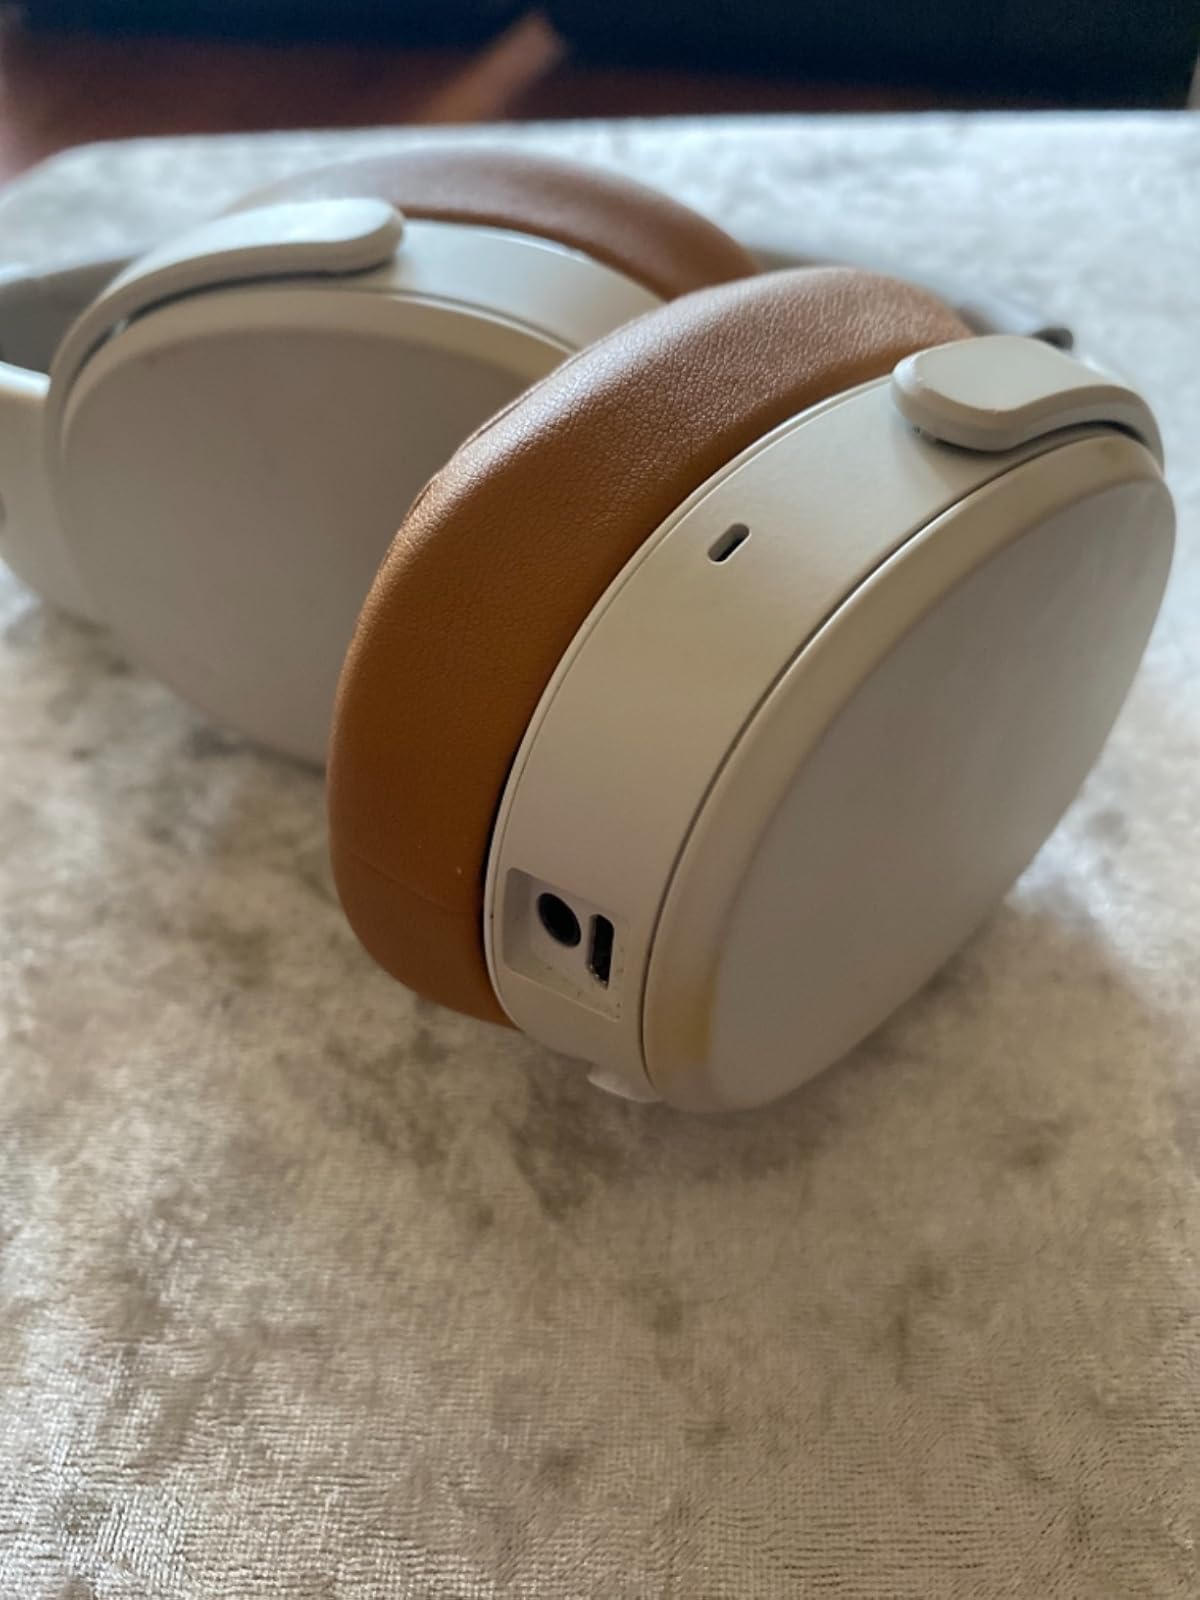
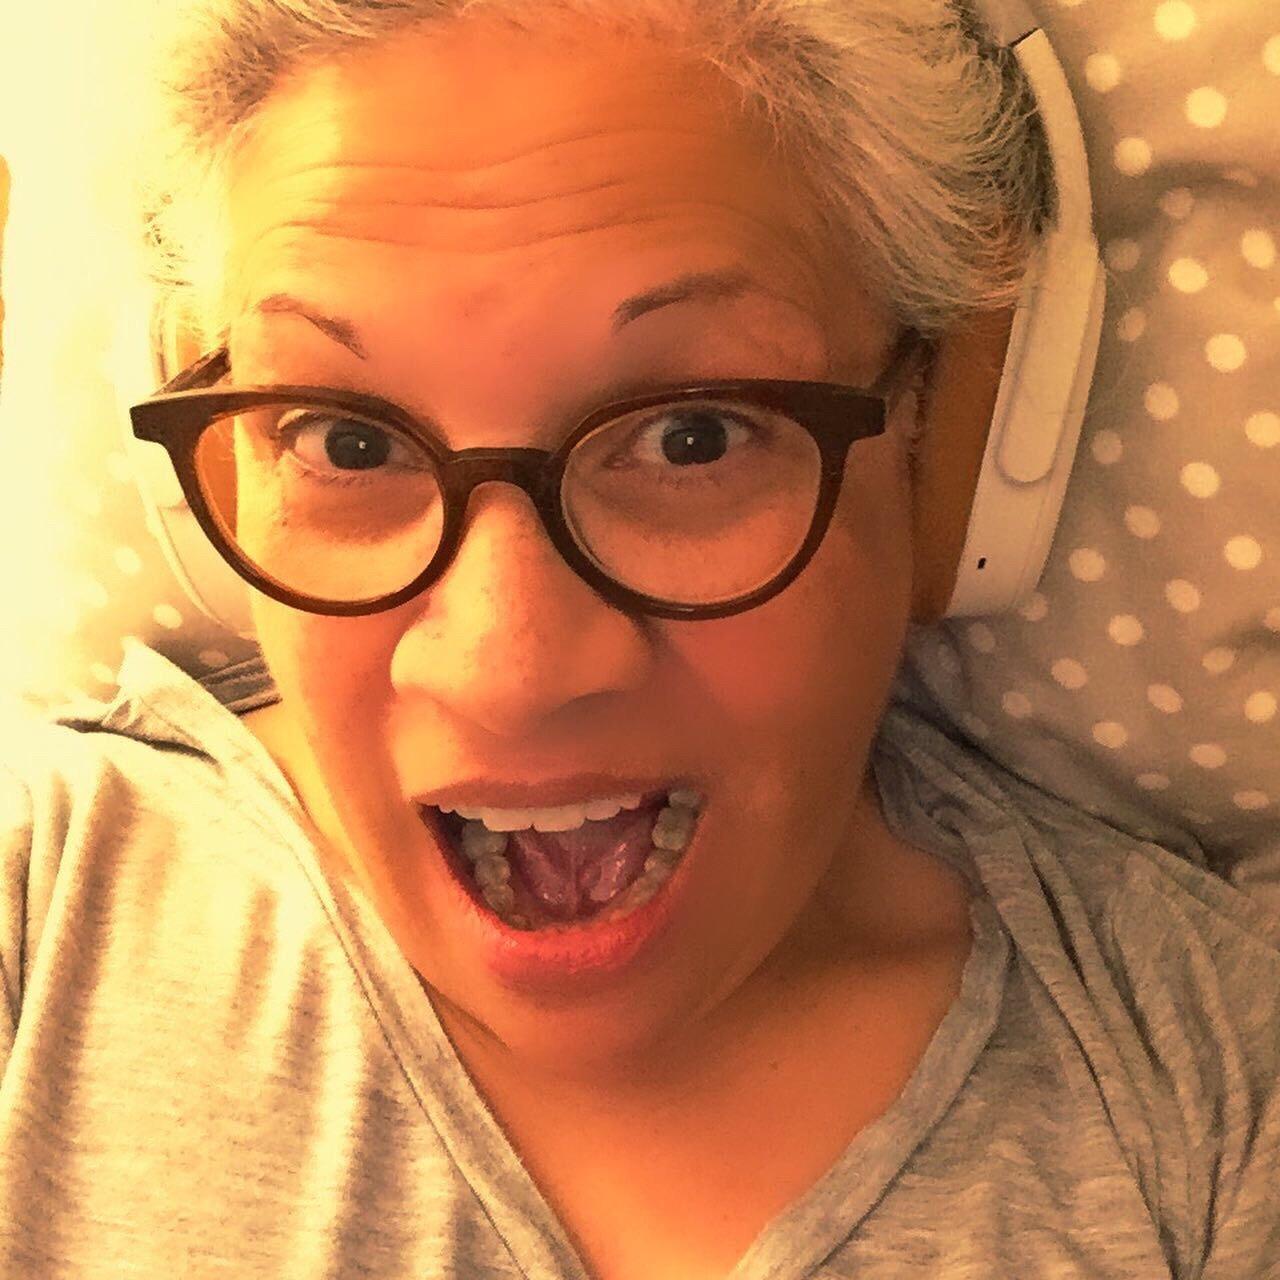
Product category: headphones
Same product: yes